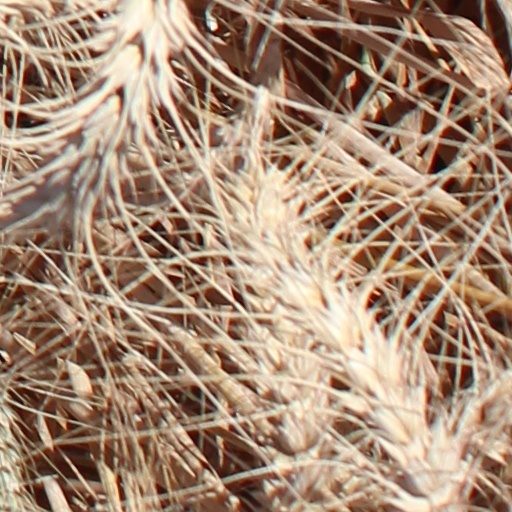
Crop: wheat